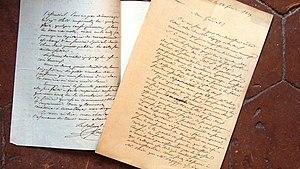
Lot de 2 longues lettres de 3 et 2 pages par le colonel MIOT frere de l'embassadeur Miot DE MELITO homme de confiance de Joseph bonaparte la premiere est adressée au capitaine PAGEZY pour lui assurer son aide pour faire adopter son ouvrage par l'état major et le mettre à l’abri de la mauvaise jalousie de certain officiers la seconde lettre est adressée au ministre de la guerre , elle concerne toujours le travail du capitaine Pagezy et à son parfait travail pour cet ouvrage indispensable pour l'armée et s'en explique longuement
Le colonel Louis Pagézy de Bourdeliac est un militaire français.